Third Anglo-Afghan War

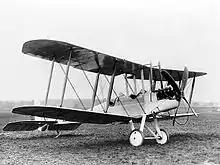
A Royal Air Force BE2C

The conflict began on 3rd May 1919 when Afghan troops crossed the frontier at the western end of the Khyber Pass and captured the town of Bagh. Bagh was strategically important to the British and Indians as it provided water to Landi Kotal, which was at the time garrisoned by just two companies of troops from the British Indian Army. Although initially considered a minor border infraction, this attack was actually part of the wider invasion plan. For whatever reason the attack had been launched ahead of schedule, however, for Amanullah had intended initially for it to coincide with an uprising that was being planned in Peshawar for 8th May. This served to alert the British Chief Commissioner of the North West Frontier, Sir George Roos-Keppel, who had become aware of the plan and as a result he was able to successfully convince the Viceroy, Lord Chelmsford, of the need to respond to the occupation of Bagh before it led to further unrest in Peshawar.